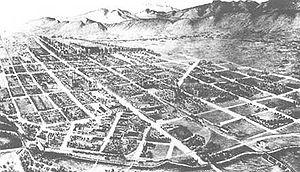
Fort Collins est la plus grande ville et le siège du comté de Larimer, dans l'État du Colorado aux États-Unis. Elle est située sur la rivière Cache la Poudre. Elle abrite notamment l'Université d'État du Colorado.